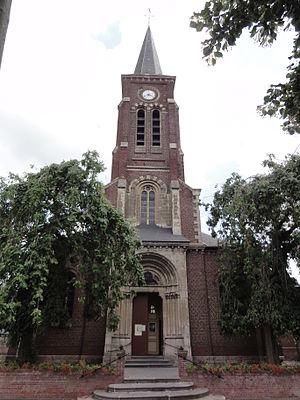
Romeries (Nord, Fr) église, façade
Romeries est une commune française située dans le département du Nord, en région Hauts-de-France.